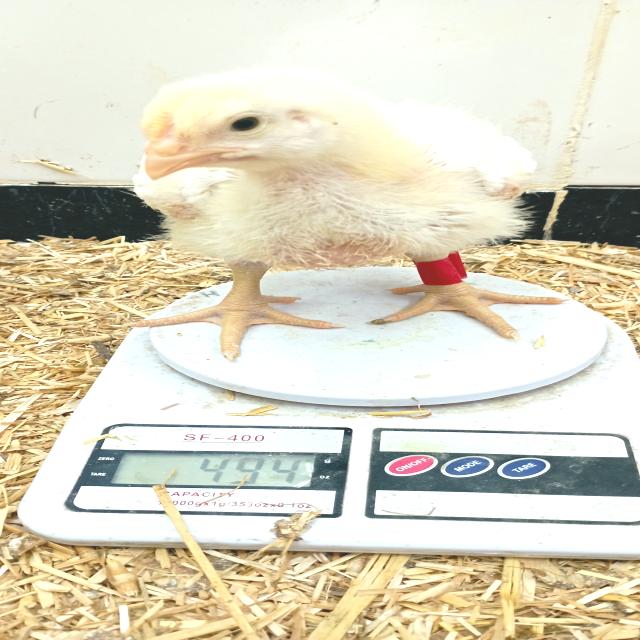
Weight: 494 g